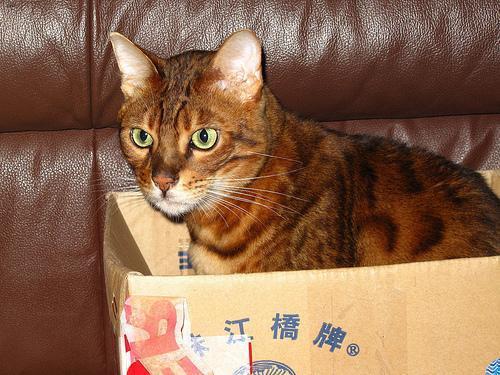
Bengal